Van Buren County, Michigan

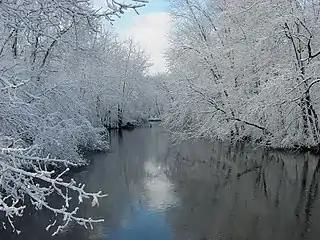
Paw Paw River in Van Buren County

The 2010 United States Census indicates Van Buren County had a 2010 population of 76,258. This decrease of -5 people from the 2000 United States Census indicated a nearly-zero population change in the decade. In 2010 there were 28,928 households and 20,434 families in the county. The population density was . There were 36,785 housing units at an average density of . The racial and ethnic makeup of the county was 82.7% White, 3.9% Black or African American, 0.7% Native American, 0.4% Asian, 10.2% Hispanic or Latino, 0.1% from other races, and 2.0% from two or more races.